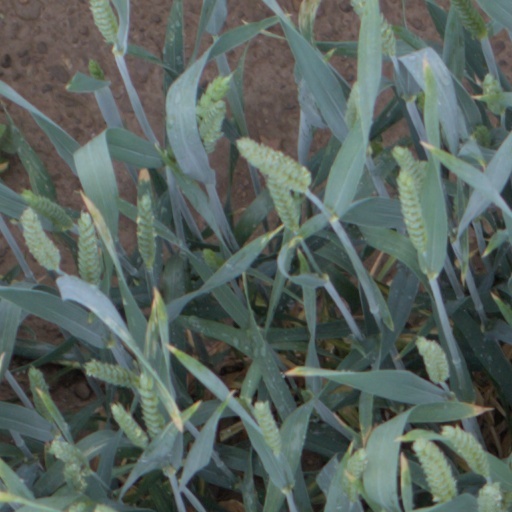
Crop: wheat